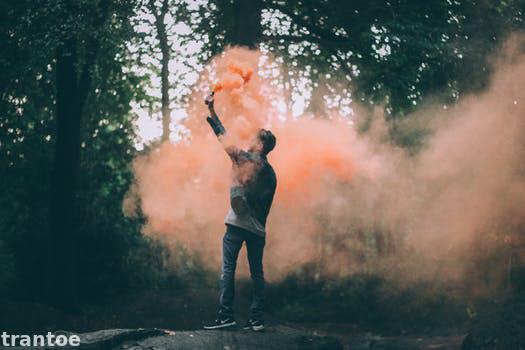
Label: Watermark